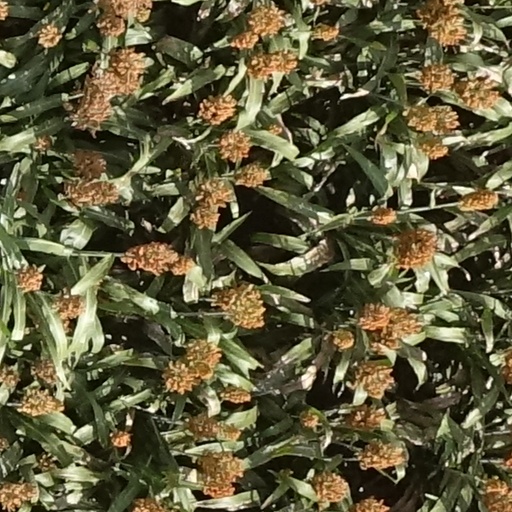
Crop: sorghum